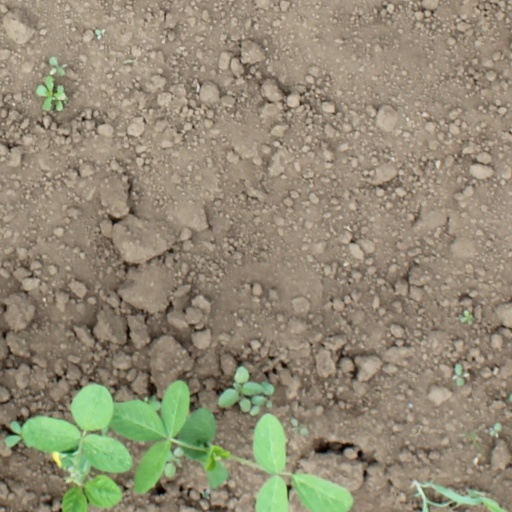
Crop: soybean